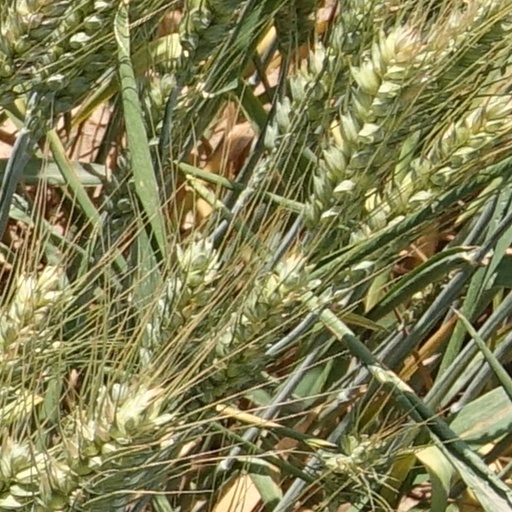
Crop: wheat